2021 Peruvian general election

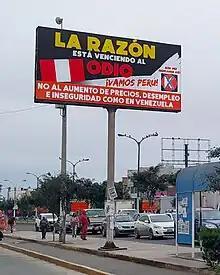
Pro-fujimorist billboard ad in Bellavista, Callao, urging voters to vote against "rising prices, unemployment and insecurity just like in Venezuela"

As the second round of elections approached, Fujimori's campaign used fearmongering tactics to gain support of the middle and upper classes in Lima, accusing Castillo of attempting to institute communism in Peru and to follow the path of Hugo Chávez and Nicolas Maduro in Venezuela. Some scholars have recognized the similarities of Fujimori and Castillo; both are cultural conservatives opposing same-sex marriage and abortion, as campaigning for the second round of elections began. Olga González, associate dean of the Kofi Annan Institute for Global Citizenship at Macalester College, stated that the situation is more complex than "binaries" between social classes, although she acknowledged that such dichotomies "speak to how polarized the country is."